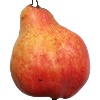
Label: Pear Red 1